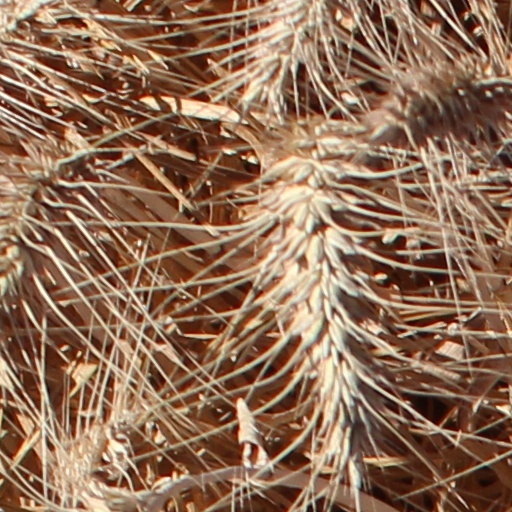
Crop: wheat